Gerald Morton

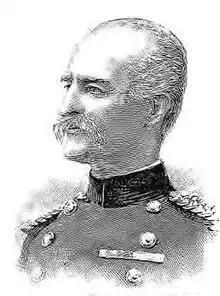

Lieutenant-General Sir Gerald De Courcy Morton (7 February 1845 – 20 April 1906) was a British Army officer who became General Officer Commanding 7th Division.